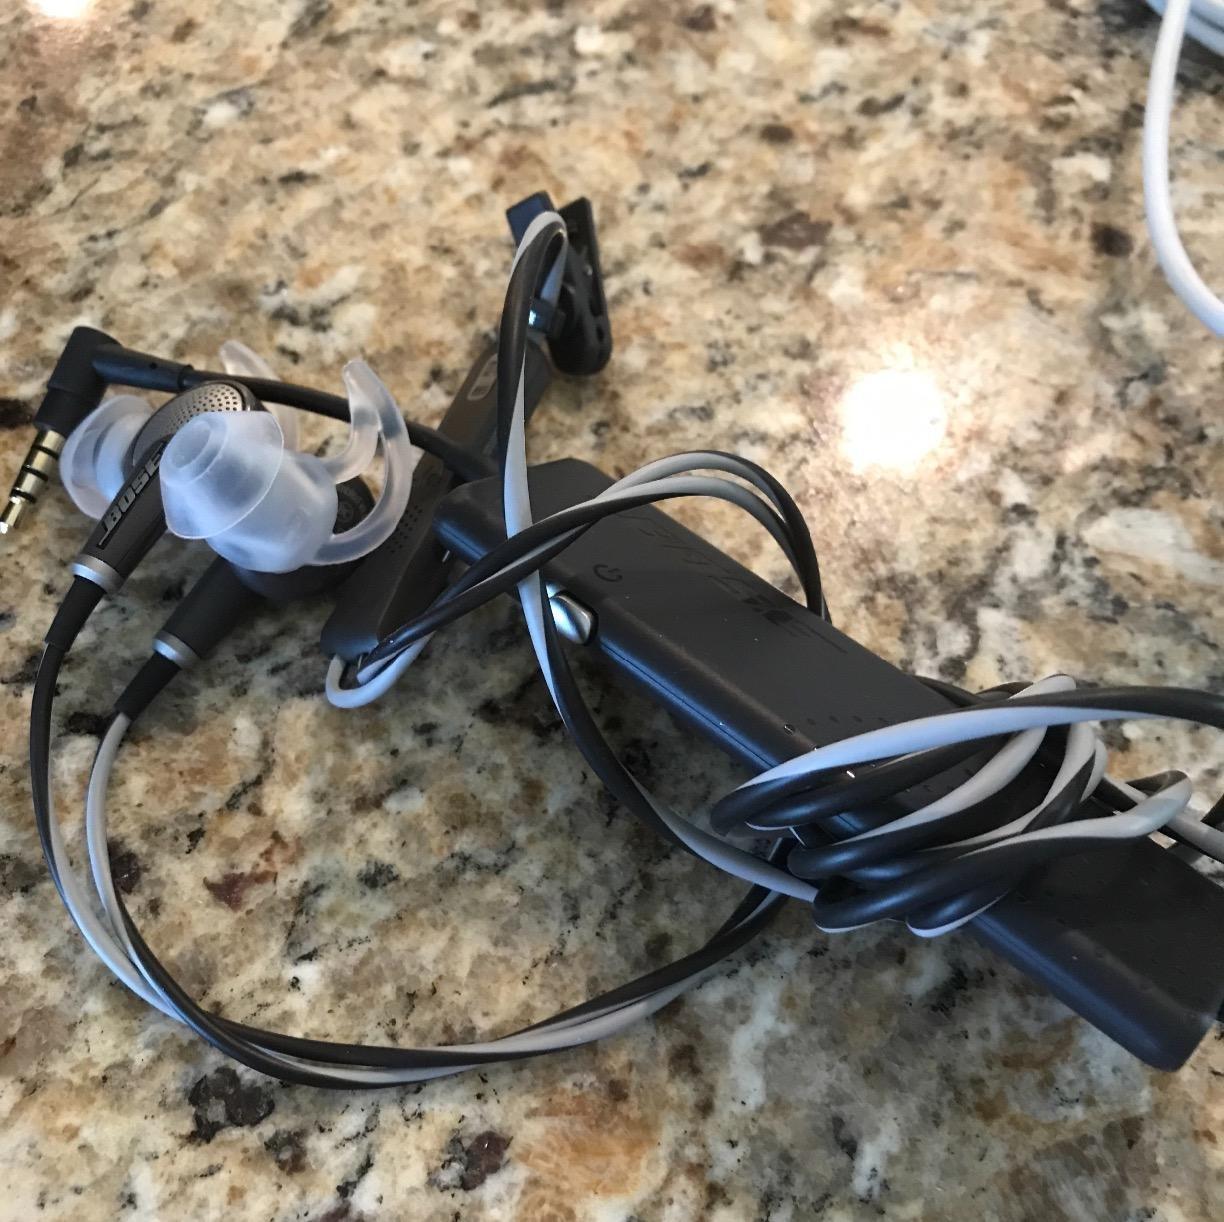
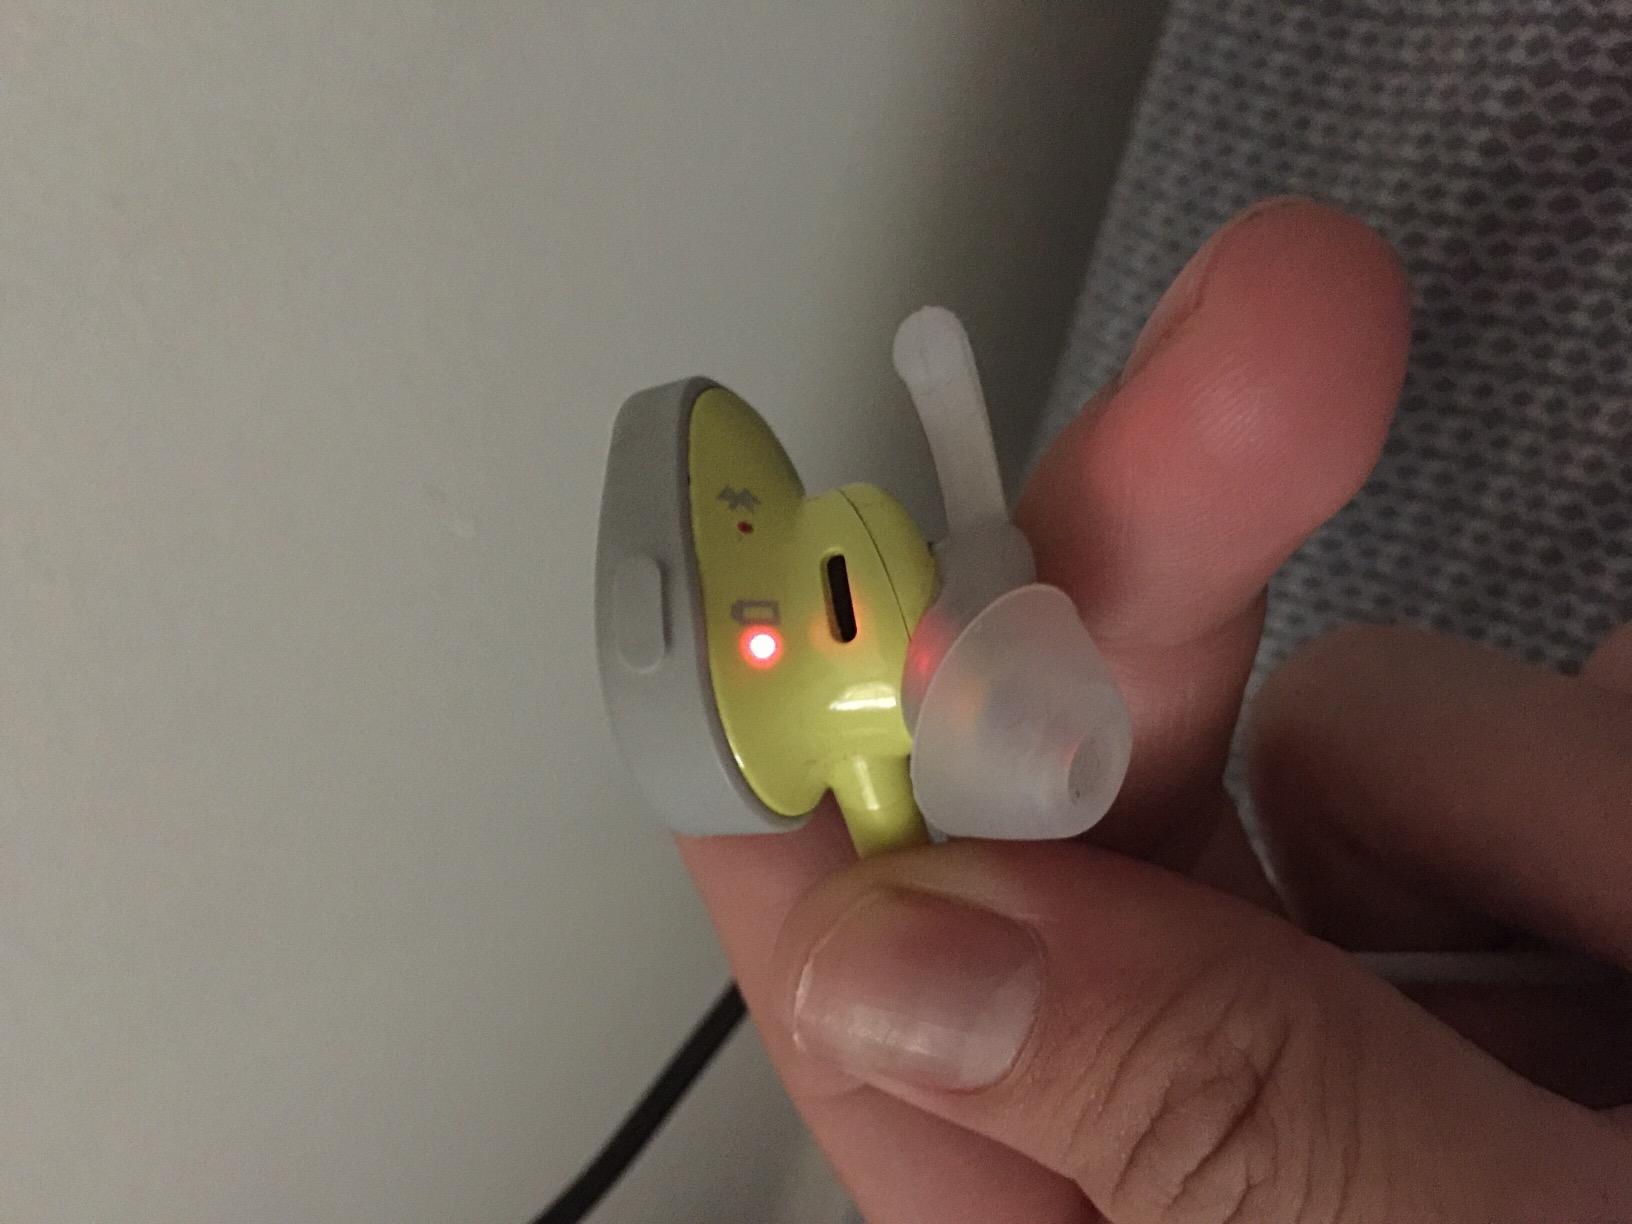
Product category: headphones
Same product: no